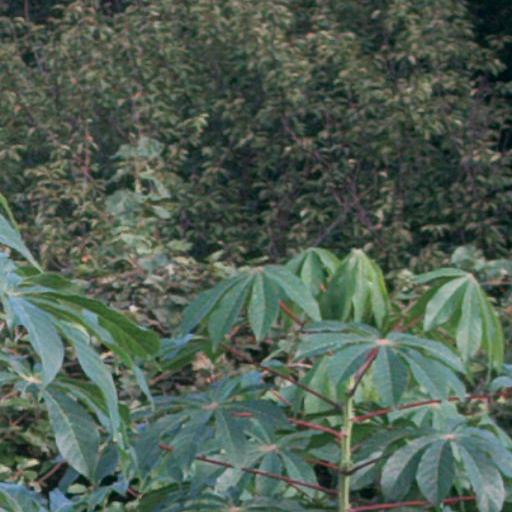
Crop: cassava